Stuttgart Hauptbahnhof

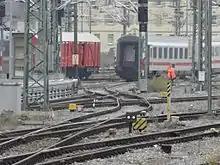
Derailed carriage in the turnout area (9 October 2012)

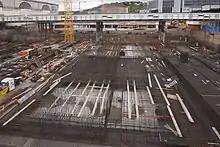
Construction work in the middle part of the future platform hall (October 2017)

Work on the demolition of the south wing began on 13 January 2012 with the gutting of the building. The exterior demolition of the building began on 30 January and was due to be completed in March 2012. After a pillar of the platform canopy was damaged on 19 March, work was suspended for about three weeks. After further damage due to gale-force gusts on 1 July 2012, platform 15/16 was blocked off again and work started on the upgrade of the glass panes on all platform canopies.